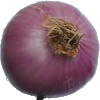
Label: Onion Red Peeled 1